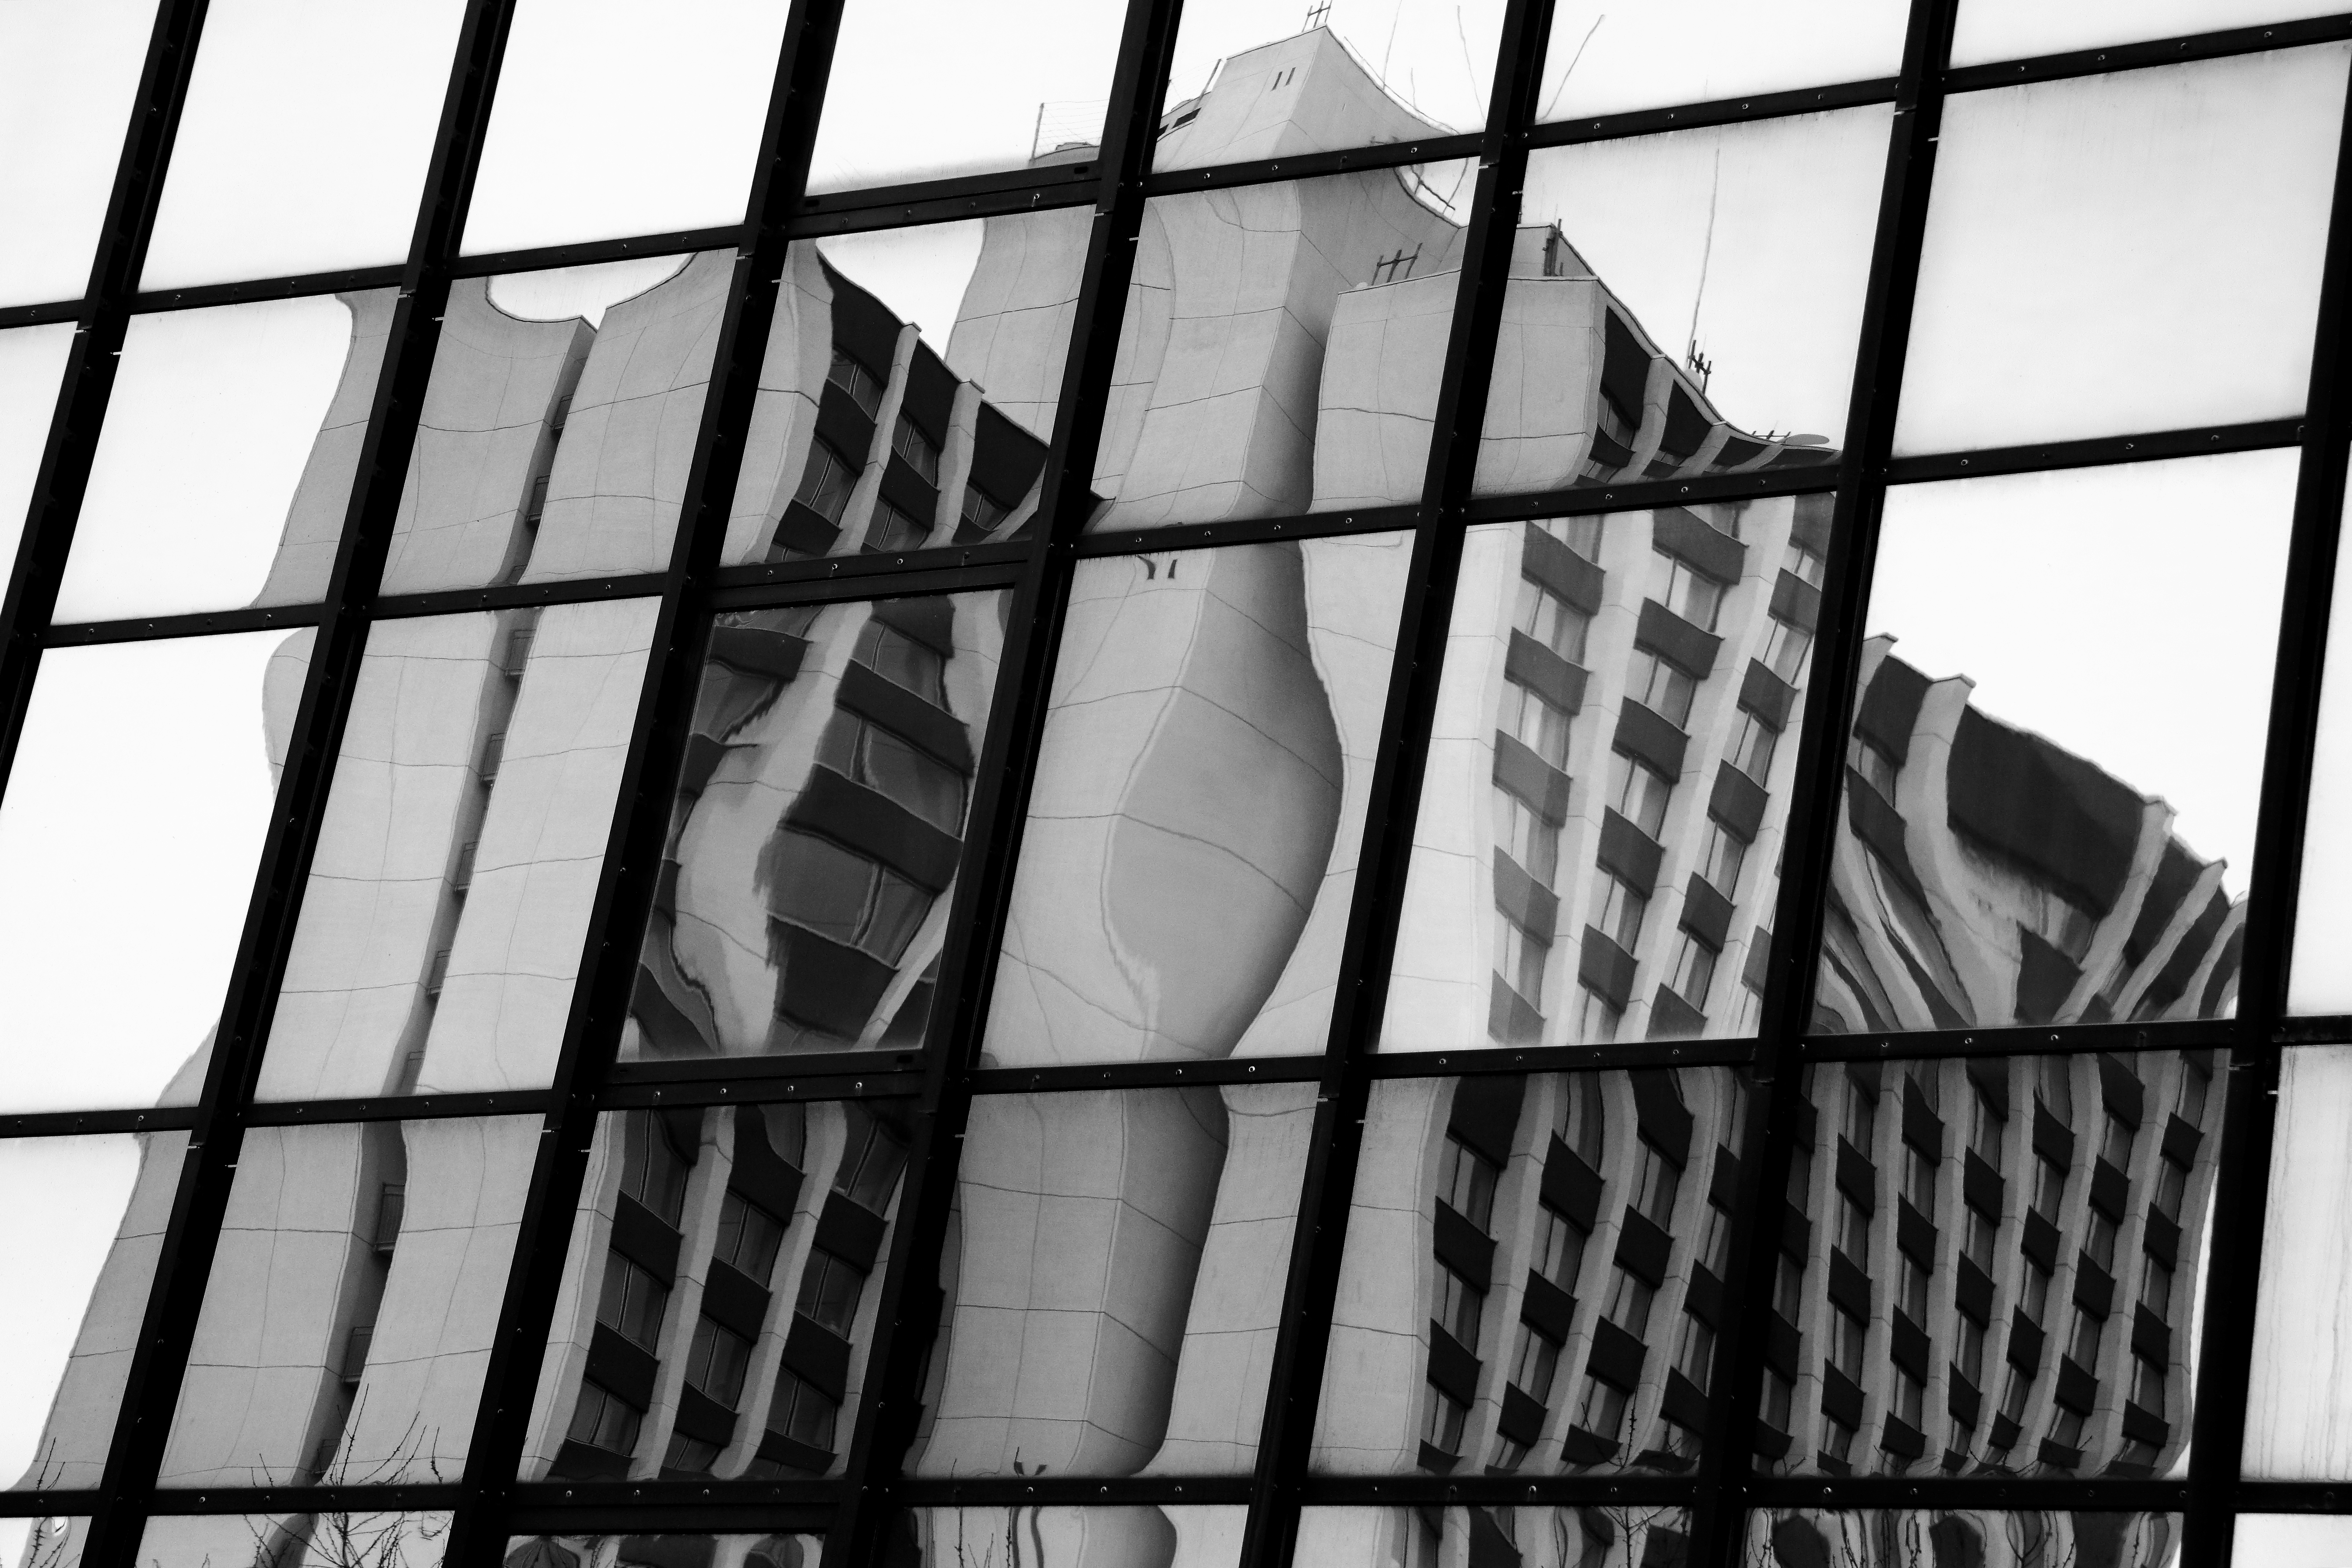
black and white, white, window, building, line, facade, black, monochrome, bw, blackandwhite, blackwhite, windows, symmetry, germany, alemania, allemagne, fenster, sw, schwarzweiss, reflektion, n, shape, frankfurtmain, frankfurtammain, frankfurtam, frankfurtamain, francfort, germania, hesse, hassia, hessen, fassade, frankfurt, schwarzweissfotografie, geb ude, niederrad, monochrome photography